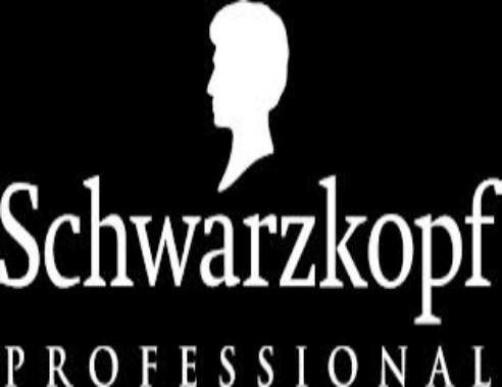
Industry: Necessities